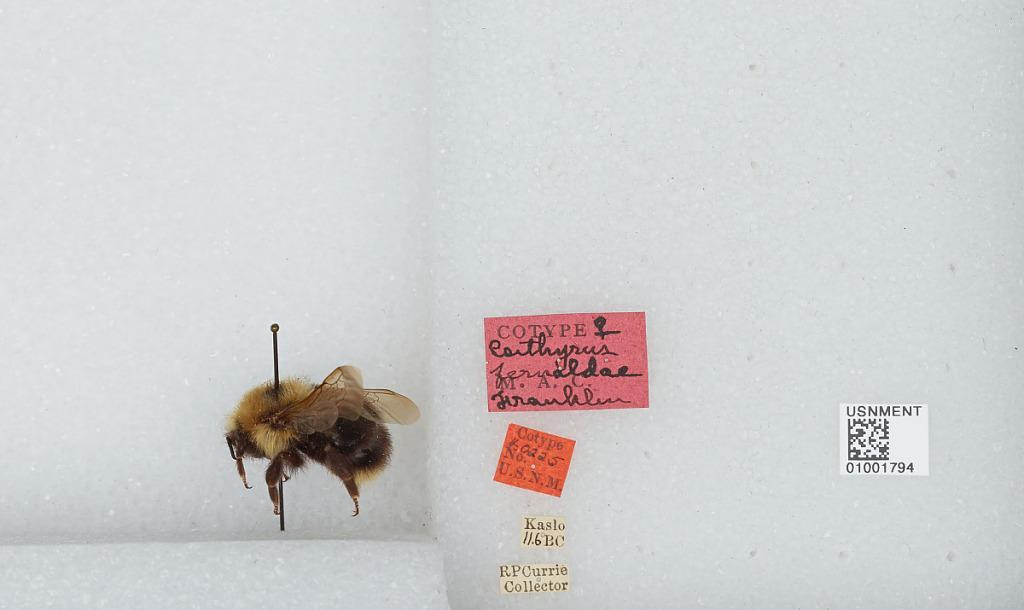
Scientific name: Bombus (Psithyrus) fernaldae (Franklin)
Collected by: B. Currie
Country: Canada
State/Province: British Columbia
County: Kootenays
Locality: Kaslo
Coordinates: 49.9133, -116.911